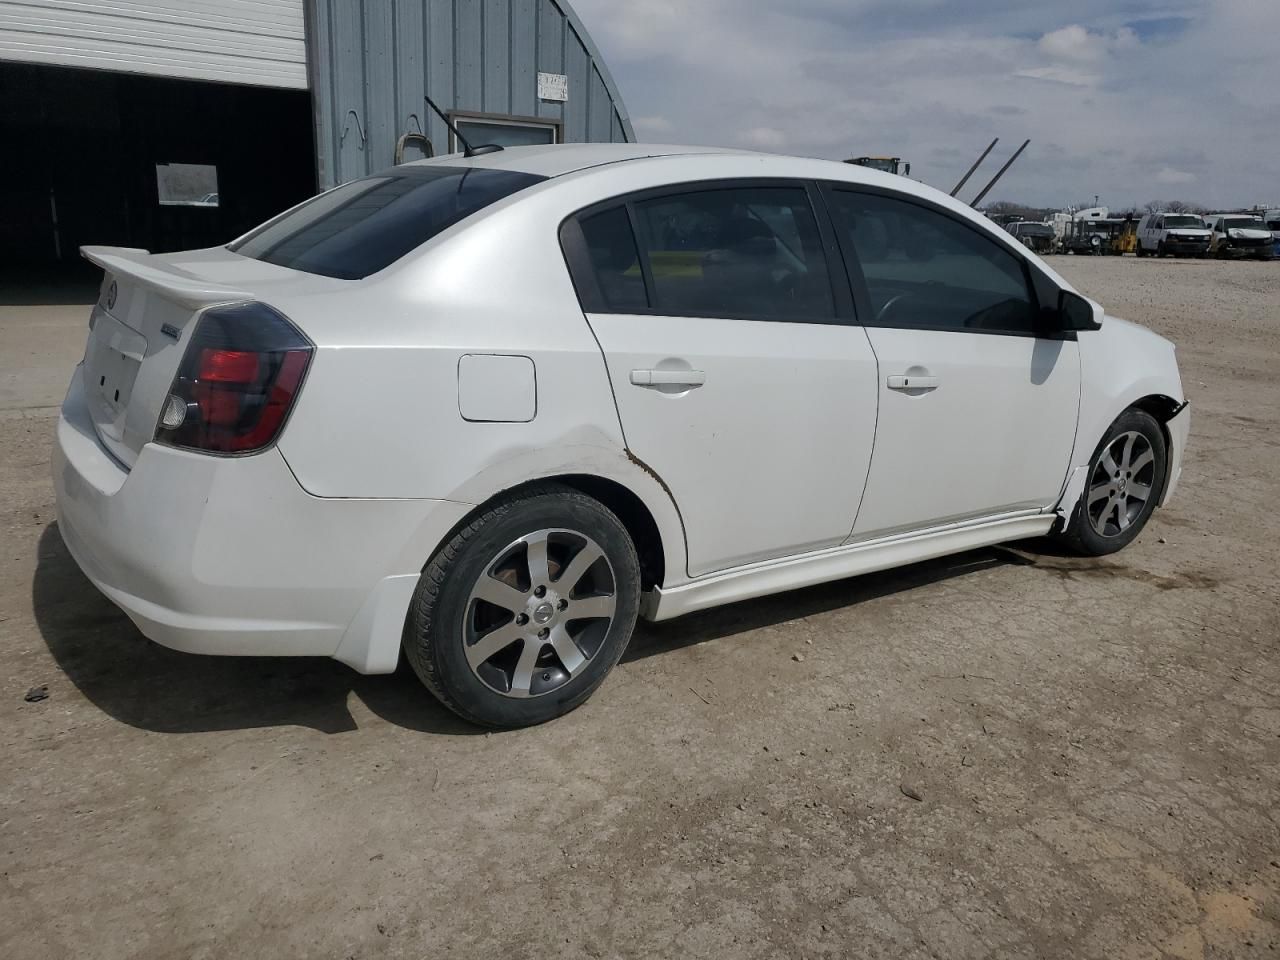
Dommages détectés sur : porte arrière droite, aile arrière droite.
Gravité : mineur